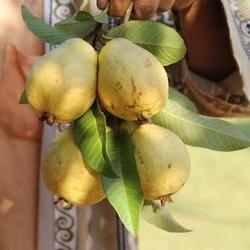
Label: Guava